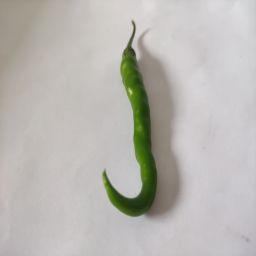
Crop: Chile Pepper
Quality: Unripe